Goldfinger (band)

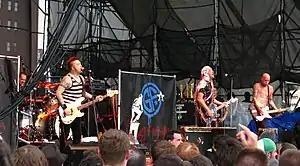
Goldfinger live in Philadelphia in June 2008. From left to right: Darrin Pfeiffer, Kelly LeMieux, John Feldmann and Charlie Paulson.

Goldfinger is an American punk rock band from Los Angeles, formed in 1994. In their early years, the band was considered a contributor to the movement of third-wave ska, a mid-1990s revitalization in the popularity of ska, evidenced in their first three albums: "Goldfinger" (1996), "Hang-Ups" (1997) and "Stomping Ground" (2000). However, the releases of "Open Your Eyes" (2002) and "Disconnection Notice" (2005) saw the band shed most of the ska influence, and they have been more commonly placed in the pop-punk genre in later years. They have since released three more albums: "Hello Destiny..." (2008), "The Knife" (2017) and "Never Look Back" (2020). The band is also noted for their support for animal rights.